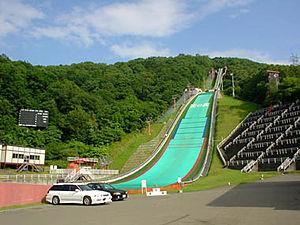
Le tremplin de Miyanomori est un tremplin de saut à ski situé à Sapporo au Japon. Le tremplin a été construit pour les Jeux olympiques d'hiver de 1972 et aussi utilisé lors des Championnats du monde de ski nordique 2007.